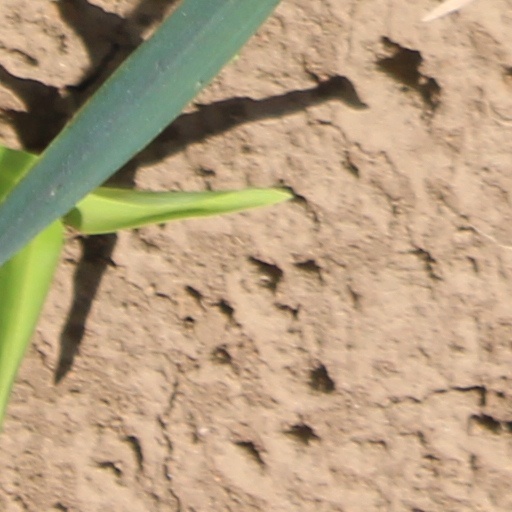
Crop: wheat